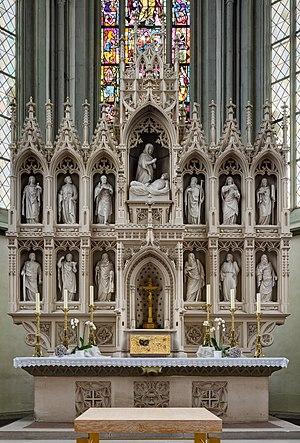
Haßfurt est une ville allemande située en Bavière et chef-lieu de l'arrondissement de Hassberge.